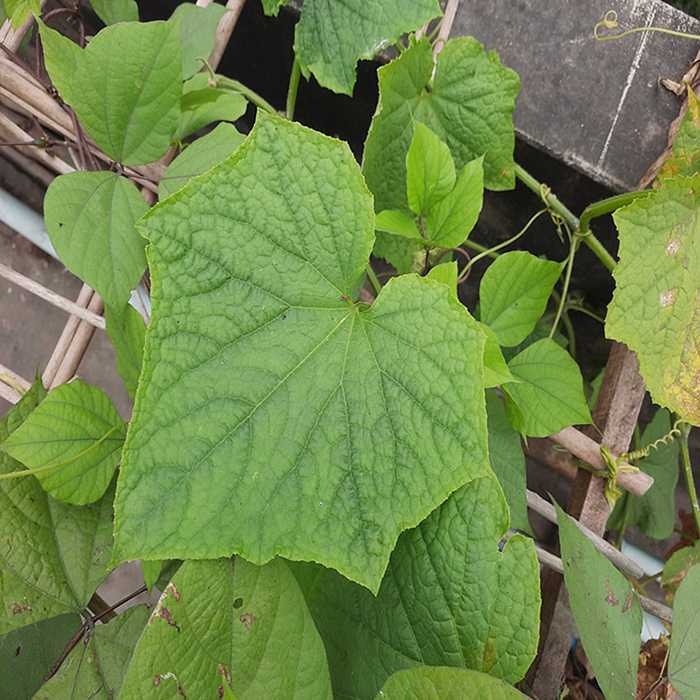
Plant: Cucumber
Label: Fresh leaf